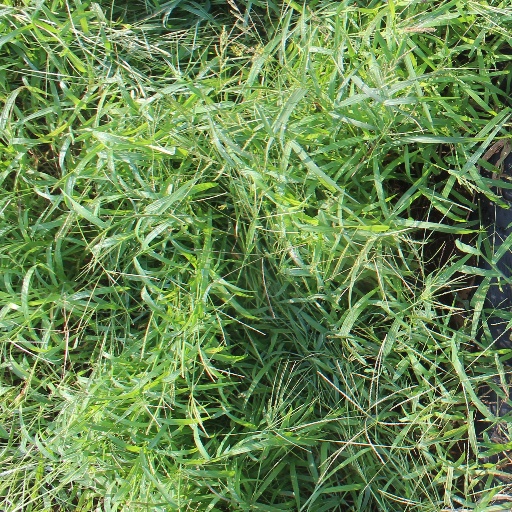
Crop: sorghum